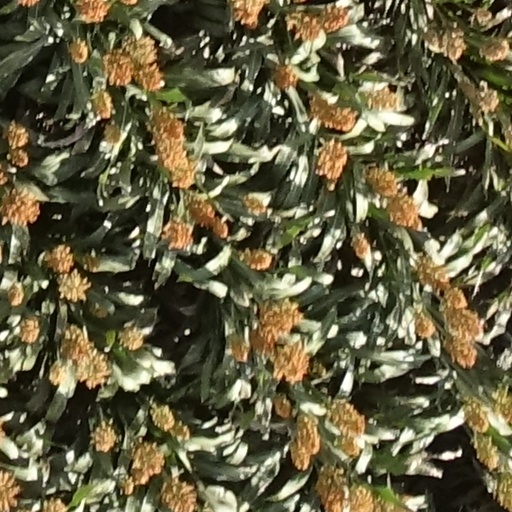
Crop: sorghum